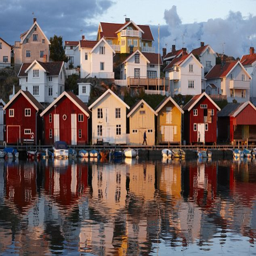
houses by the sea at sunset on west coast